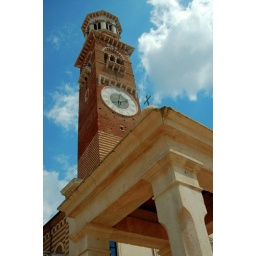
Verona clock tower in the Piazza Erbe